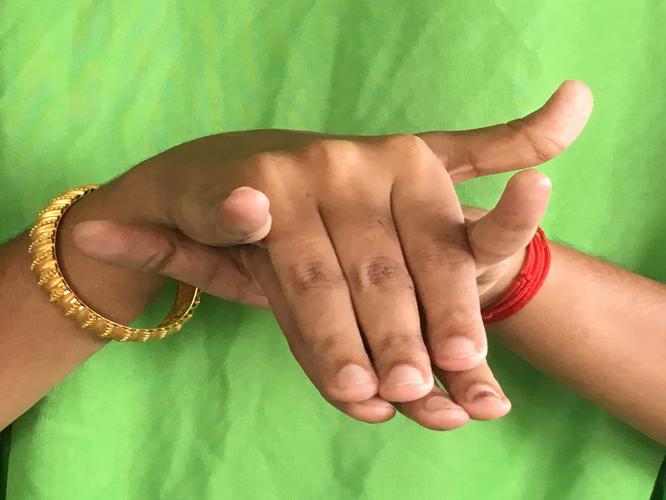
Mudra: Varaha
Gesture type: double_hand